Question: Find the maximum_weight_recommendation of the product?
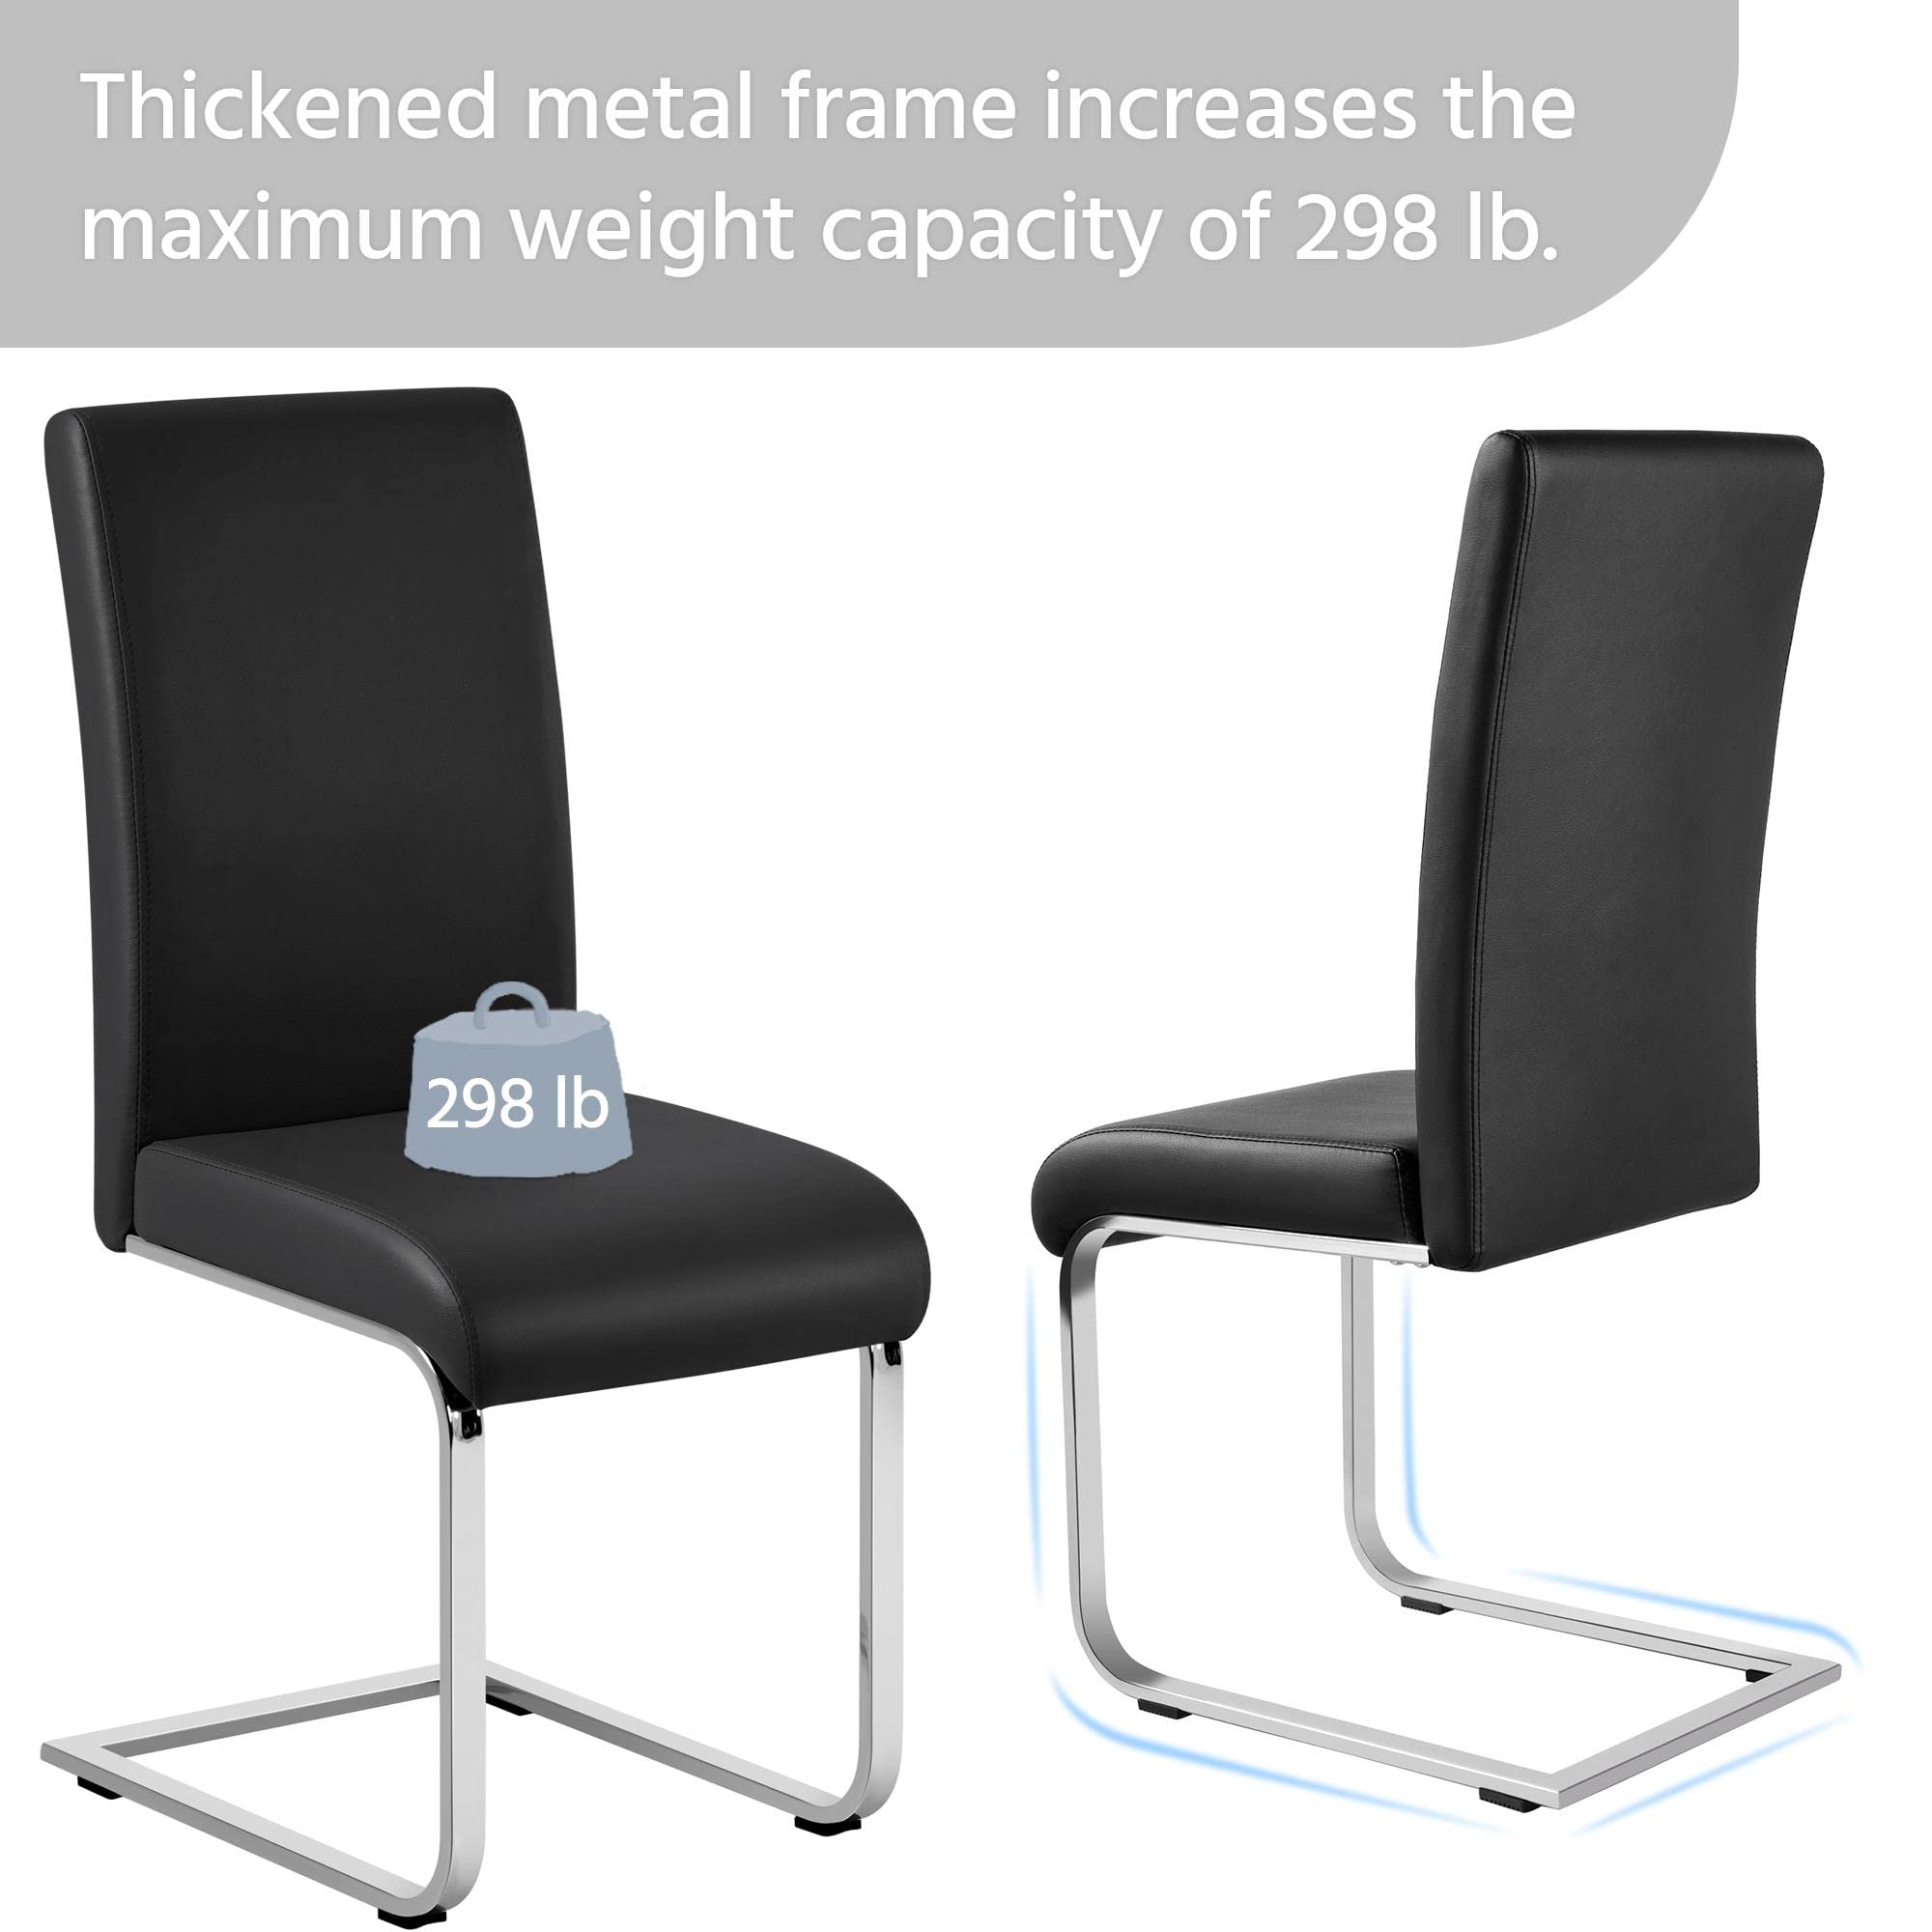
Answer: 298 pound